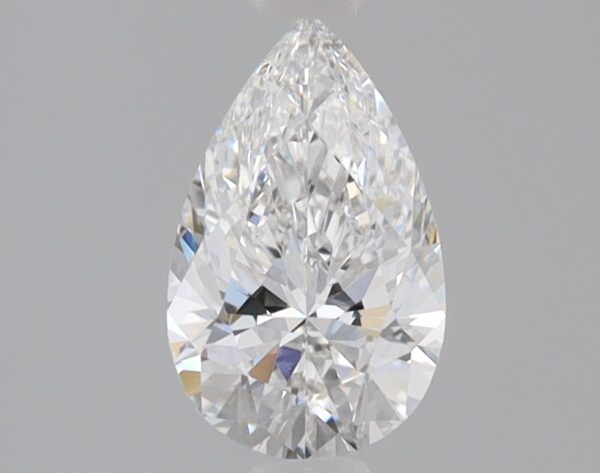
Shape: pear
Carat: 0.87
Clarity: VVS2
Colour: E
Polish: VG
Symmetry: EX
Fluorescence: NONE
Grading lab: IGI
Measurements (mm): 8.49 x 5.27 x 3.33